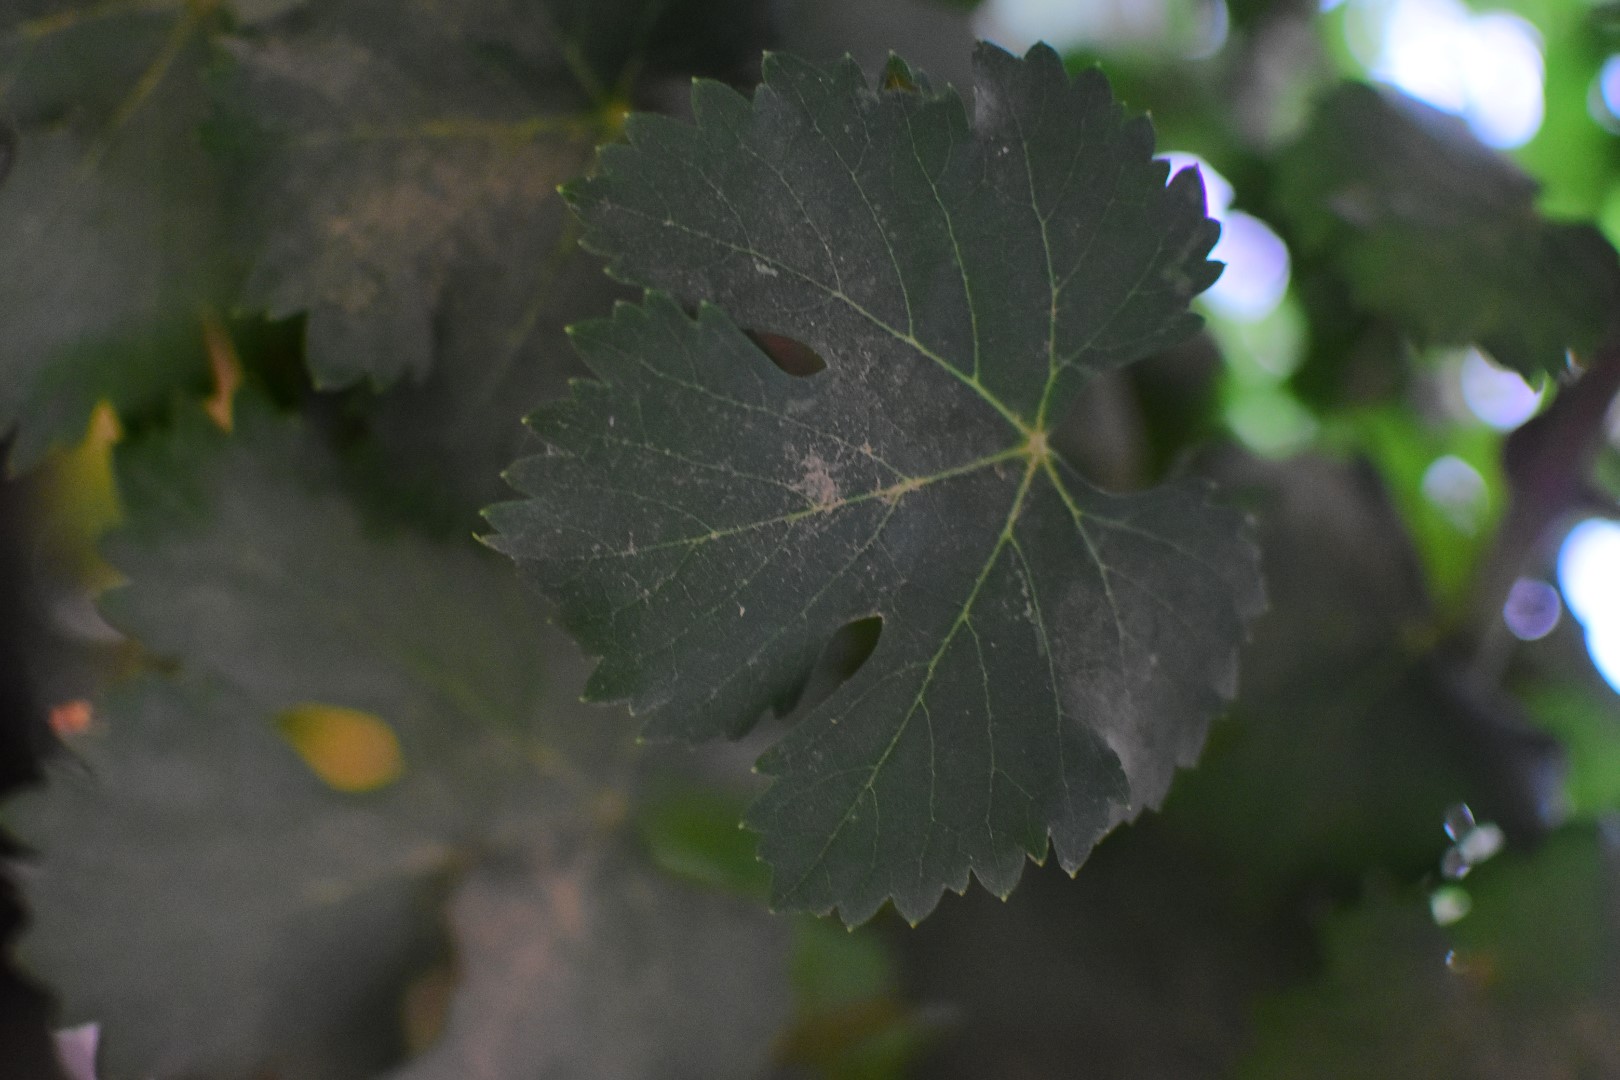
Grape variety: Aswud Balad